Fires in Edo

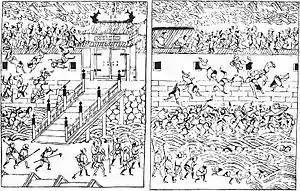
during the Great Fire of Meireki as depicted in , a by . Officials mistook released ex-convicts for prison escapees and shut the gate. People seeking refuge had no choice but to climb the city walls, only to fall into the canal below.

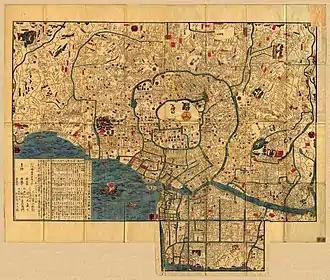
Map of Edo as of the 1840s. The Sumida River is found in the lower right.

Fires in , the former name of Tokyo, during the Edo period (1600−1868) of Japan were so frequent that the city of Edo was characterized as the saying goes. Even in the modern days, the old Edo was still remembered as the .